Georges Charpentier

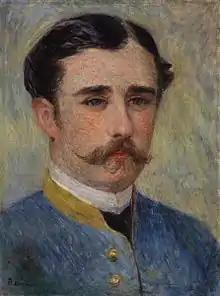
Piere-Auguste Renoir, "Portrait of a Man (Monsieur Charpentier)", 1878.

Georges Charpentier (December 22, 1846 - November 15, 1905) was a 19th-century French publisher who became known as a champion of naturalist writers, especially Émile Zola, Gustave Flaubert, and Guy de Maupassant. He also promoted Impressionist painters and together with his wife, Marguerite Charpentier, built a small but significant art collection.